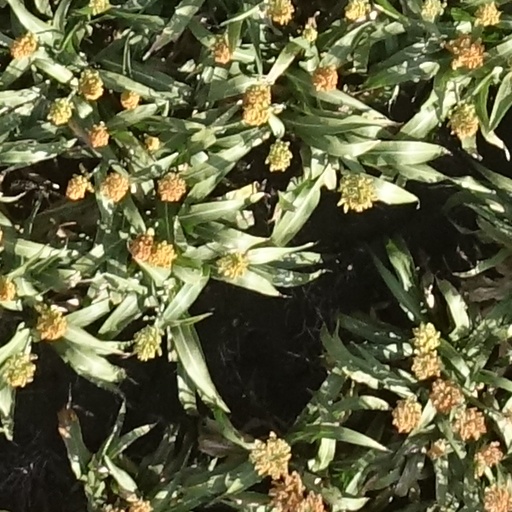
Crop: sorghum